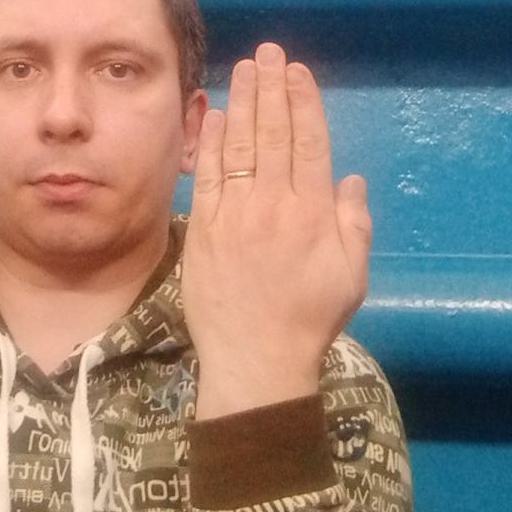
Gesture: stop_inverted